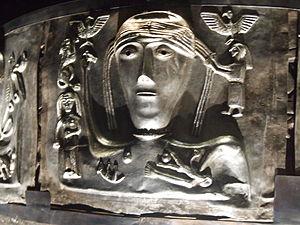
Les expressions modernes Déesse mère ou Grande Déesse ou encore déesse primordiale font référence à divers cultes qui auraient été rendus à une « mère universelle » du Paléolithique à aujourd’hui.